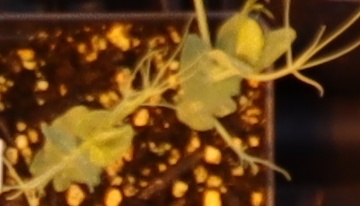
Label: Field Pea